The Hillbilly Thomists

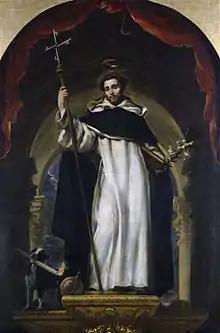
The motif of a "hound of the Lord" with a lit torch in its mouth, associated with Saint Dominic and the Dominicans, served as inspiration for the band's original song "I'm a Dog".

The band played together for almost four years before releasing their first studio album, "The Hillbilly Thomists", in 2017. The album contained twelve songs, largely drawn from 19th- and 20th-century bluegrass, Appalachian music, and Protestant spirituals. Two songs–the first track, "Leaning on the Everlasting Arms", and second track, "Angel Band"–had appeared in the Coen brothers' films "True Grit" (2010) and "O Brother, Where Art Thou?" (2000). An instrumental, "St. Anne's Reel", was an acknowledgement of the band's roots in Irish music. The album also featured two original bluegrass arrangements of the hymns "Amazing Grace" and "What Wondrous Love Is This". At the time of the album's release, the band comprised the priests Litke and White and eight Dominican brothers: Justin Bolger, Timothy Danaher, Brad Elliott, Peter Gautsch, Joseph Hagan, Constantius Sanders, Jonah Teller, and Simon Teller.